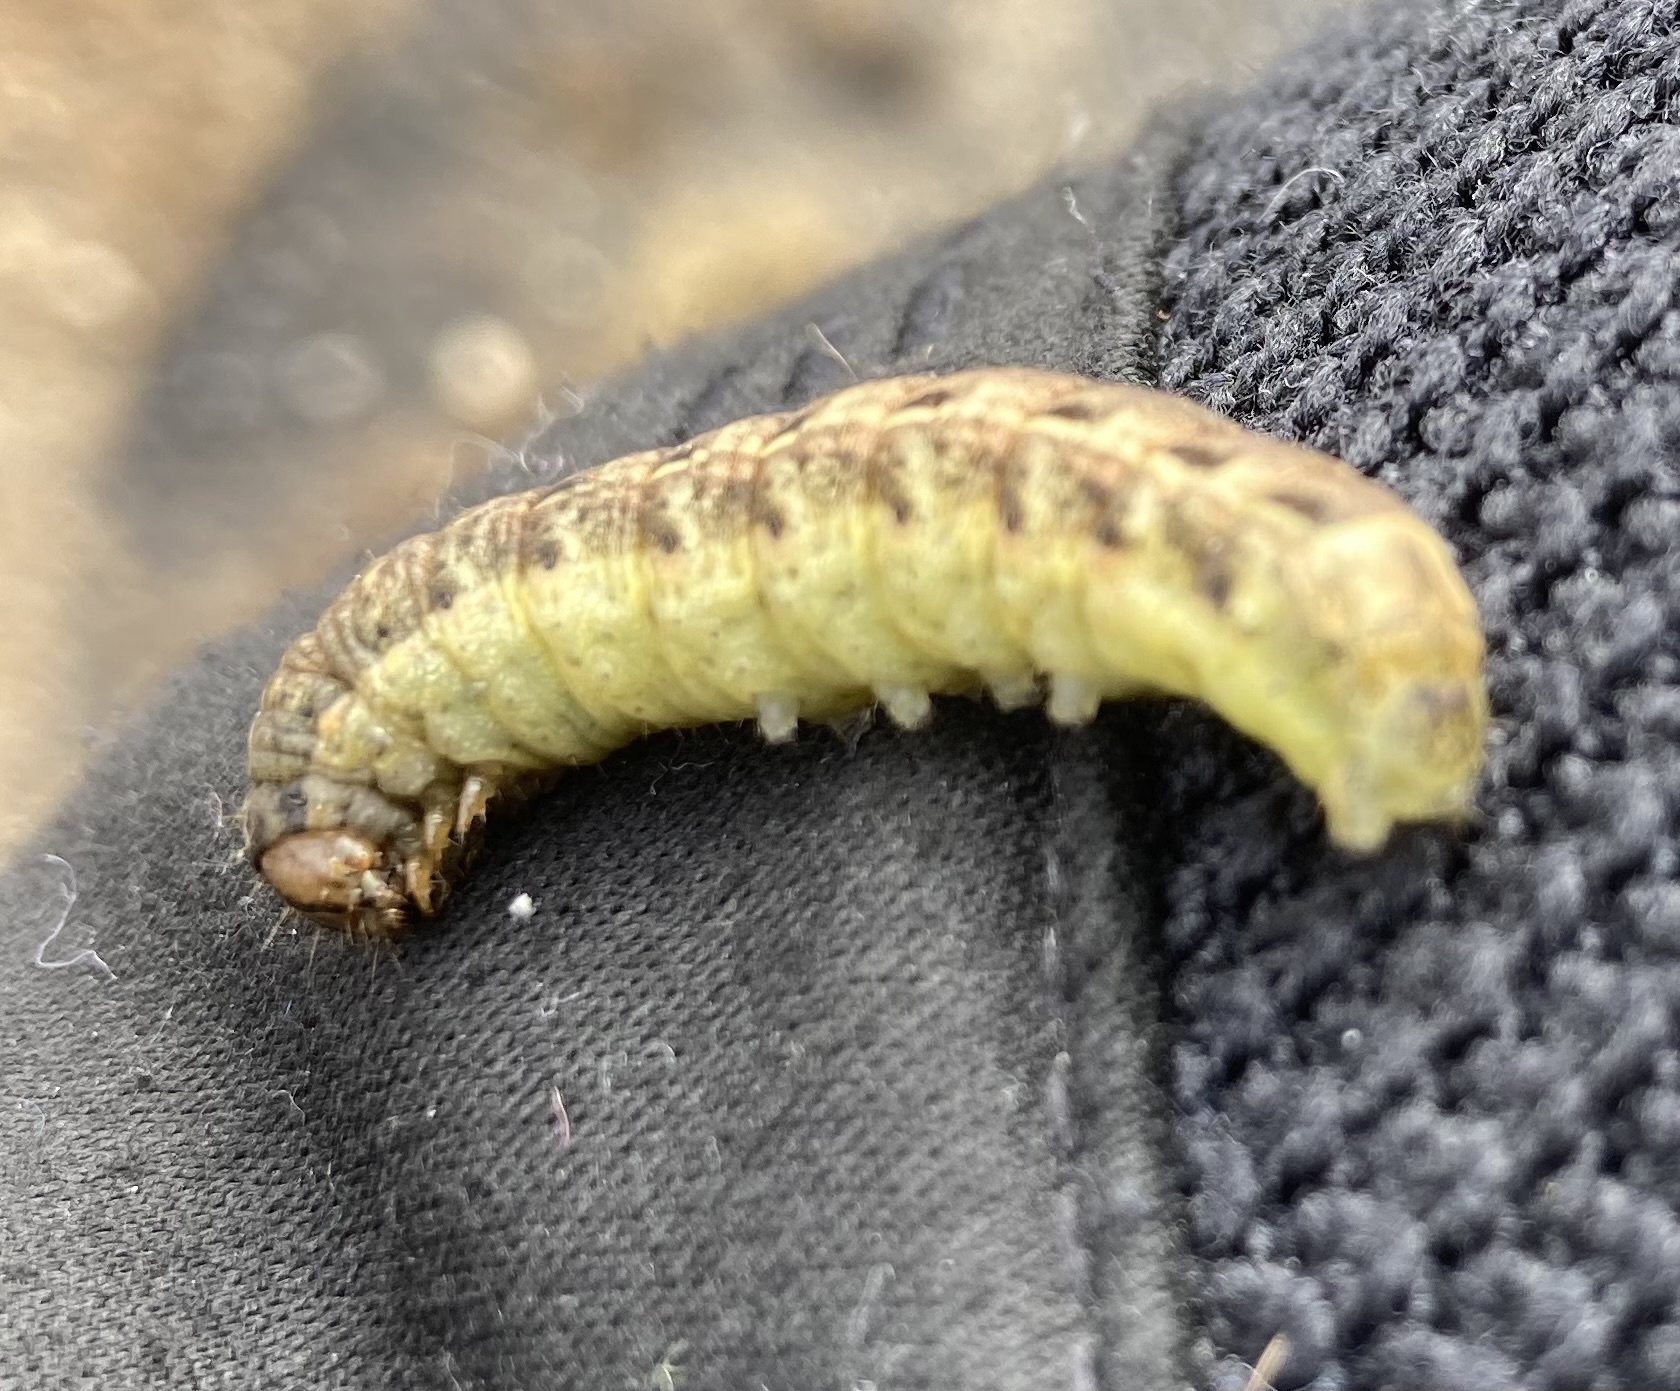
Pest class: cutworms